Barua people

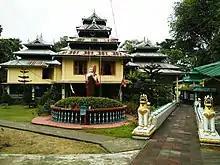
Buddhis monastery in Moheshkhali

The Baruas used to follow Mahayana Buddhism and adhered to some Hindu customs until the mid-19th century when Saṅgharaj Sāramedha Mahāthera (1801–82) of Arakan, returning from Bodh Gaya, was invited to Chittagong in 1856.